Medalist

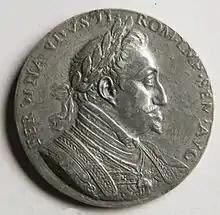
Commemorative medal for the Battle of White Mountain with portrait of Emperor Ferdinand II by Giovanni Pietro de Pomis

A medalist (or medallist) is an artist who designs medals, plaquettes, badges, metal medallions, coins and similar small works in relief in metal. Historically, medalists were typically also involved in producing their designs, and were usually either sculptors or goldsmiths by background. In modern times, medalists are mostly primarily sculptors of larger works, but in the past the number of medals and coins produced were sufficient to support specialists who spent most of their career producing them. From the 19th century, the education of a medalist often began with time as an engraver, or a formal education in an academy, particularly modeling and portraiture. On coins, a mark or symbol signifying the medalist as the original designer was often included in a hidden location and is not to be mistaken for the symbol of the mint master. Artistic medals and plaquettes are often signed prominently by the artist.